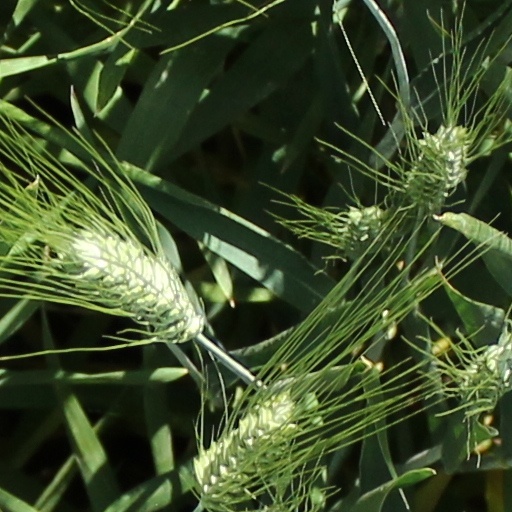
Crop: wheat